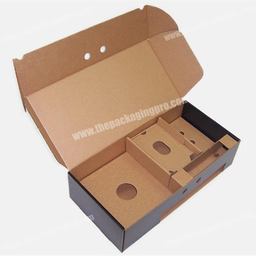
Label: cardboard